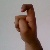
The image shows a hand gesture representing the letter 'X' in Indian Sign Language.